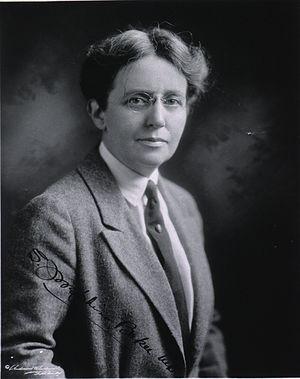
Sara Josephine Baker est une femme médecin américaine qui est surtout connue pour son travail en santé publique, particulièrement à New York.